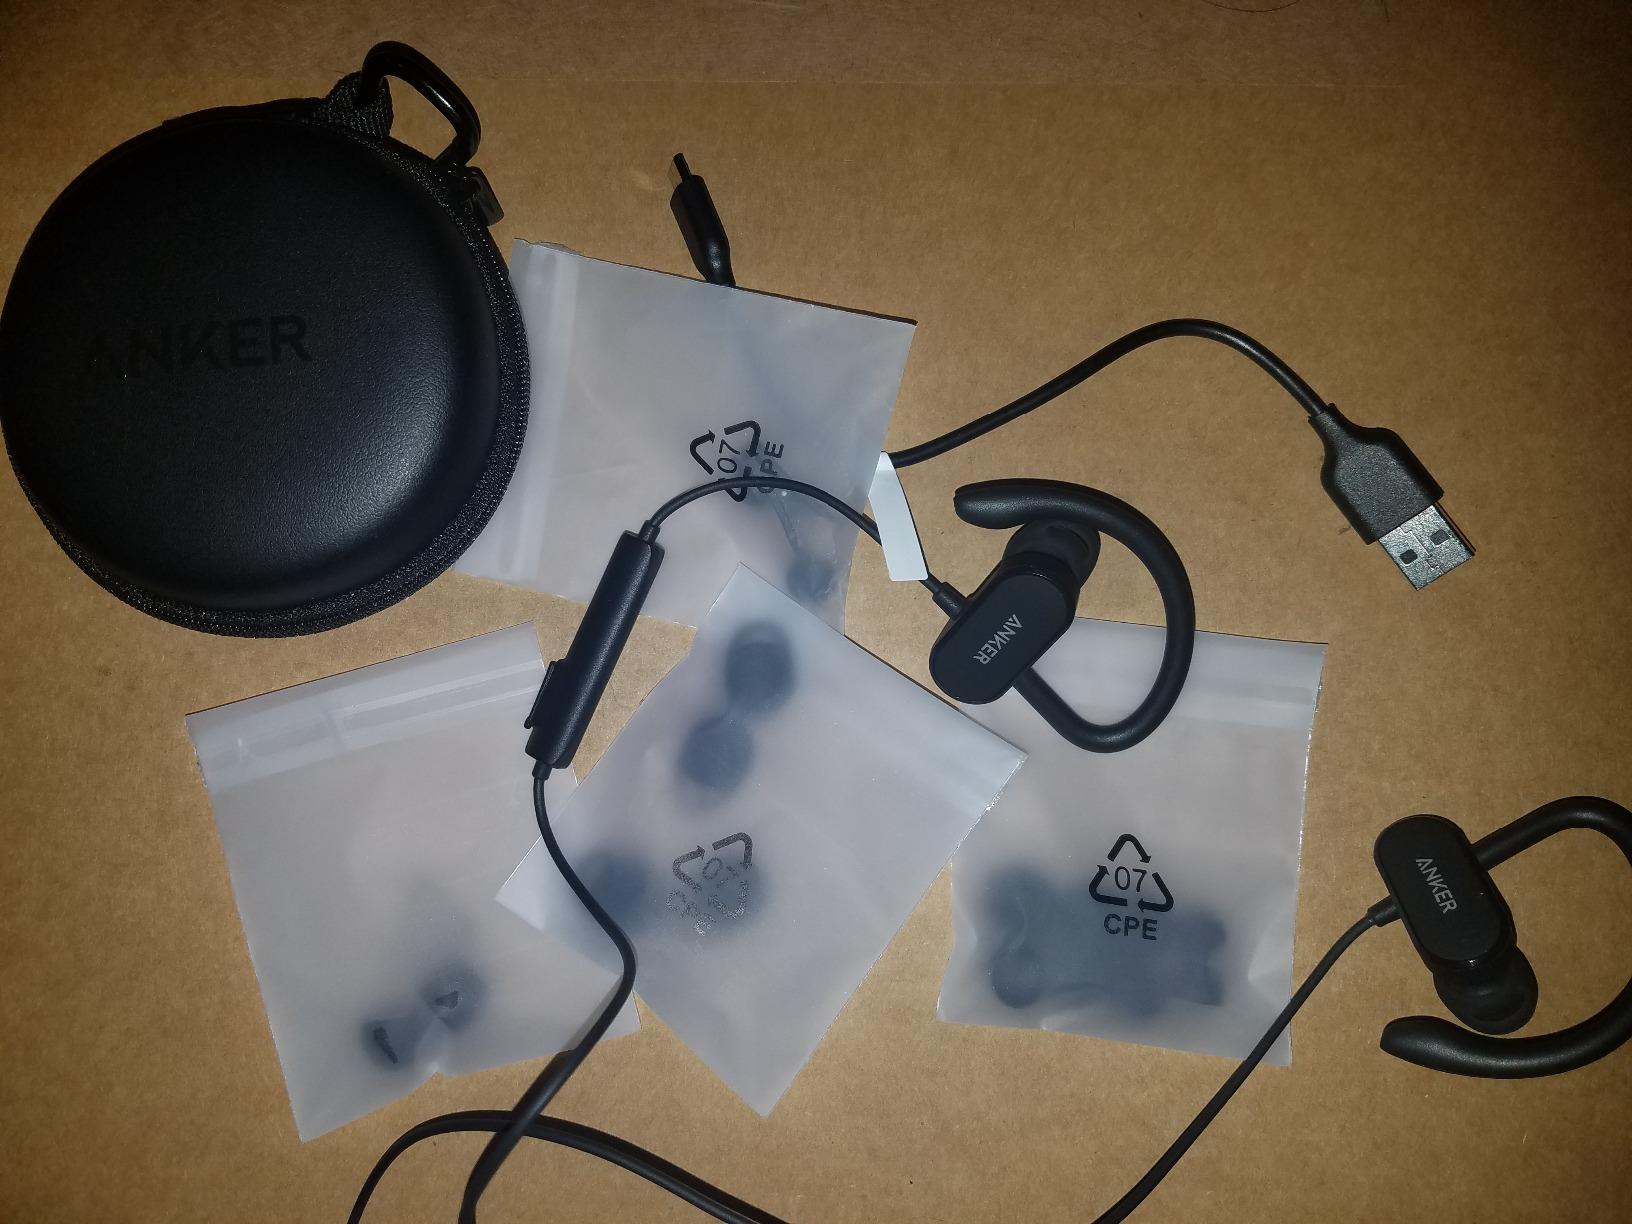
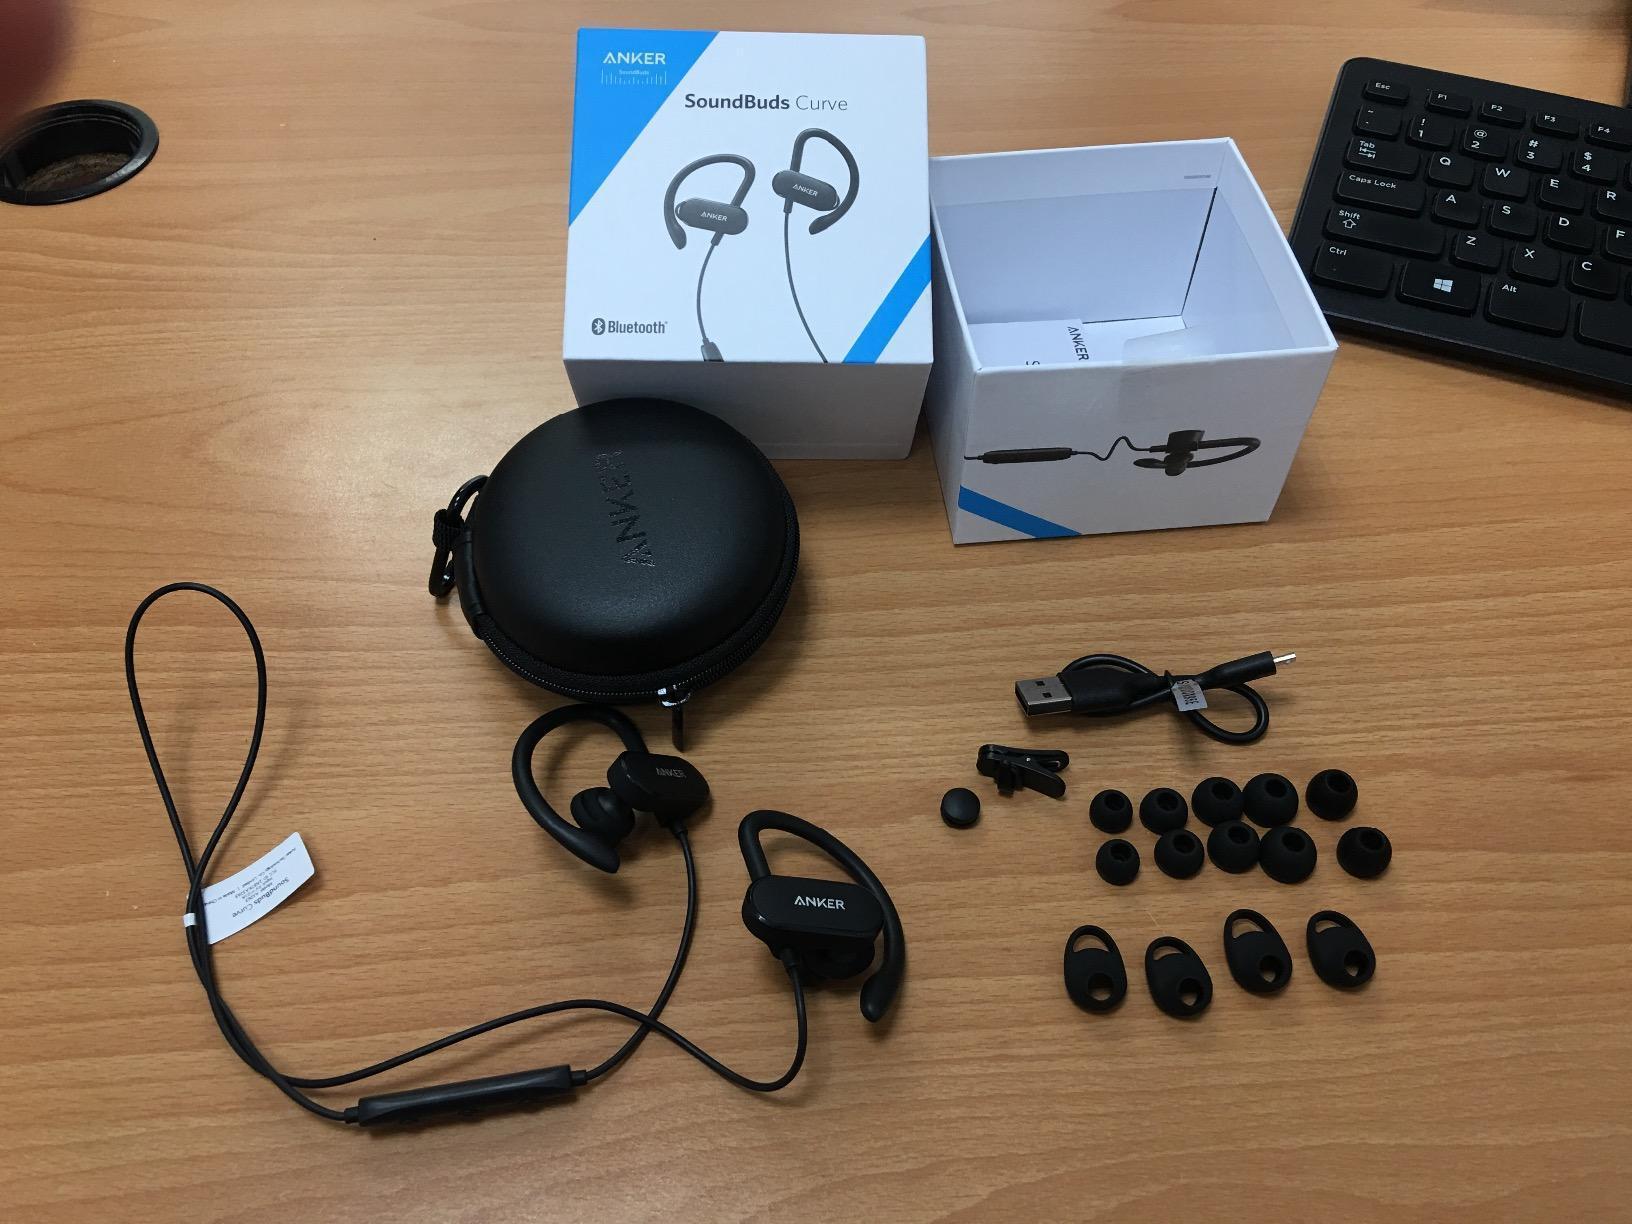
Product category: headphones
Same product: yes